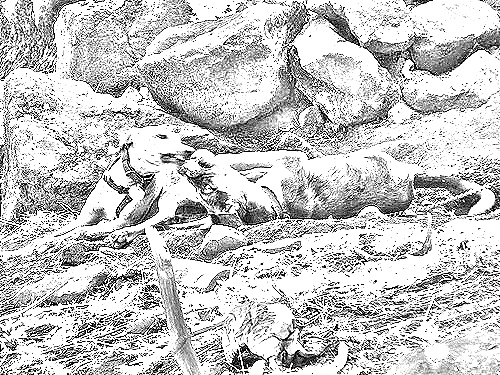
Portrait style: Sketch Portrait